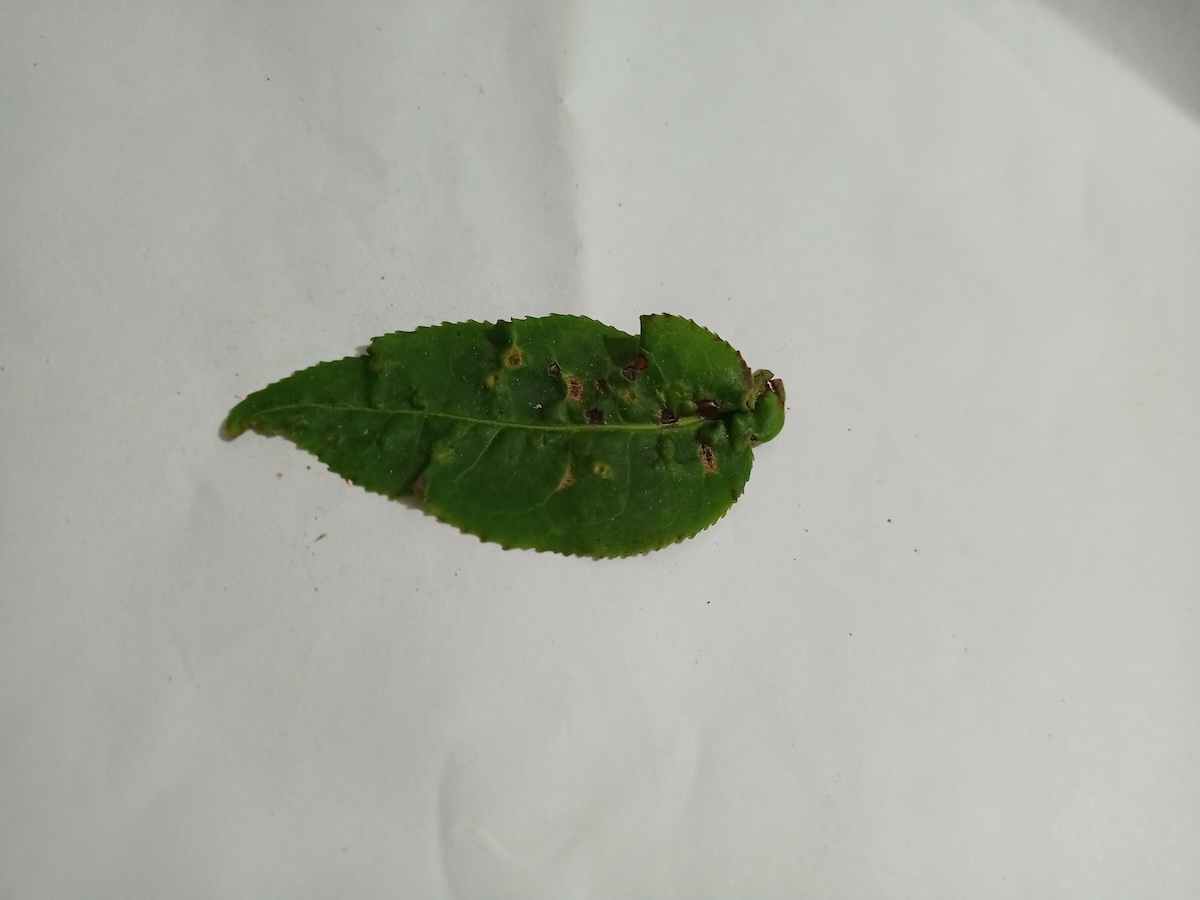
Label: Green mirid bug